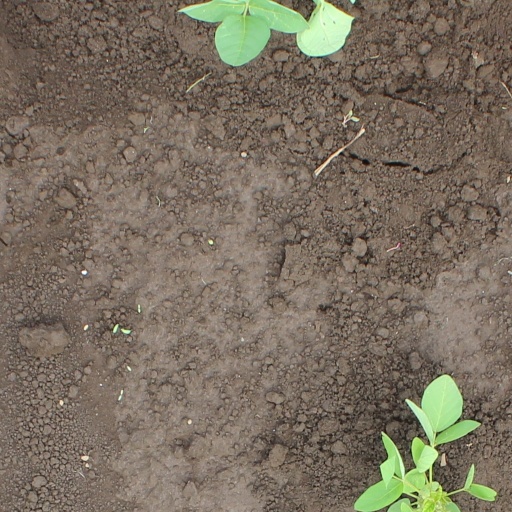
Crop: soybean